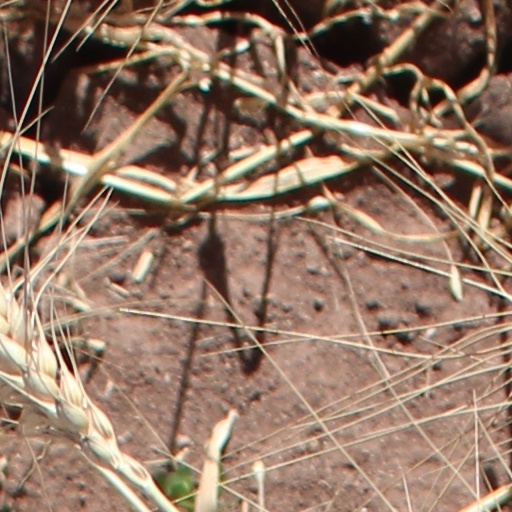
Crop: wheat